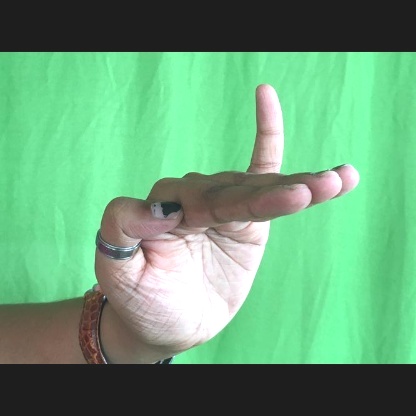
Mudra: Hamsapaksha